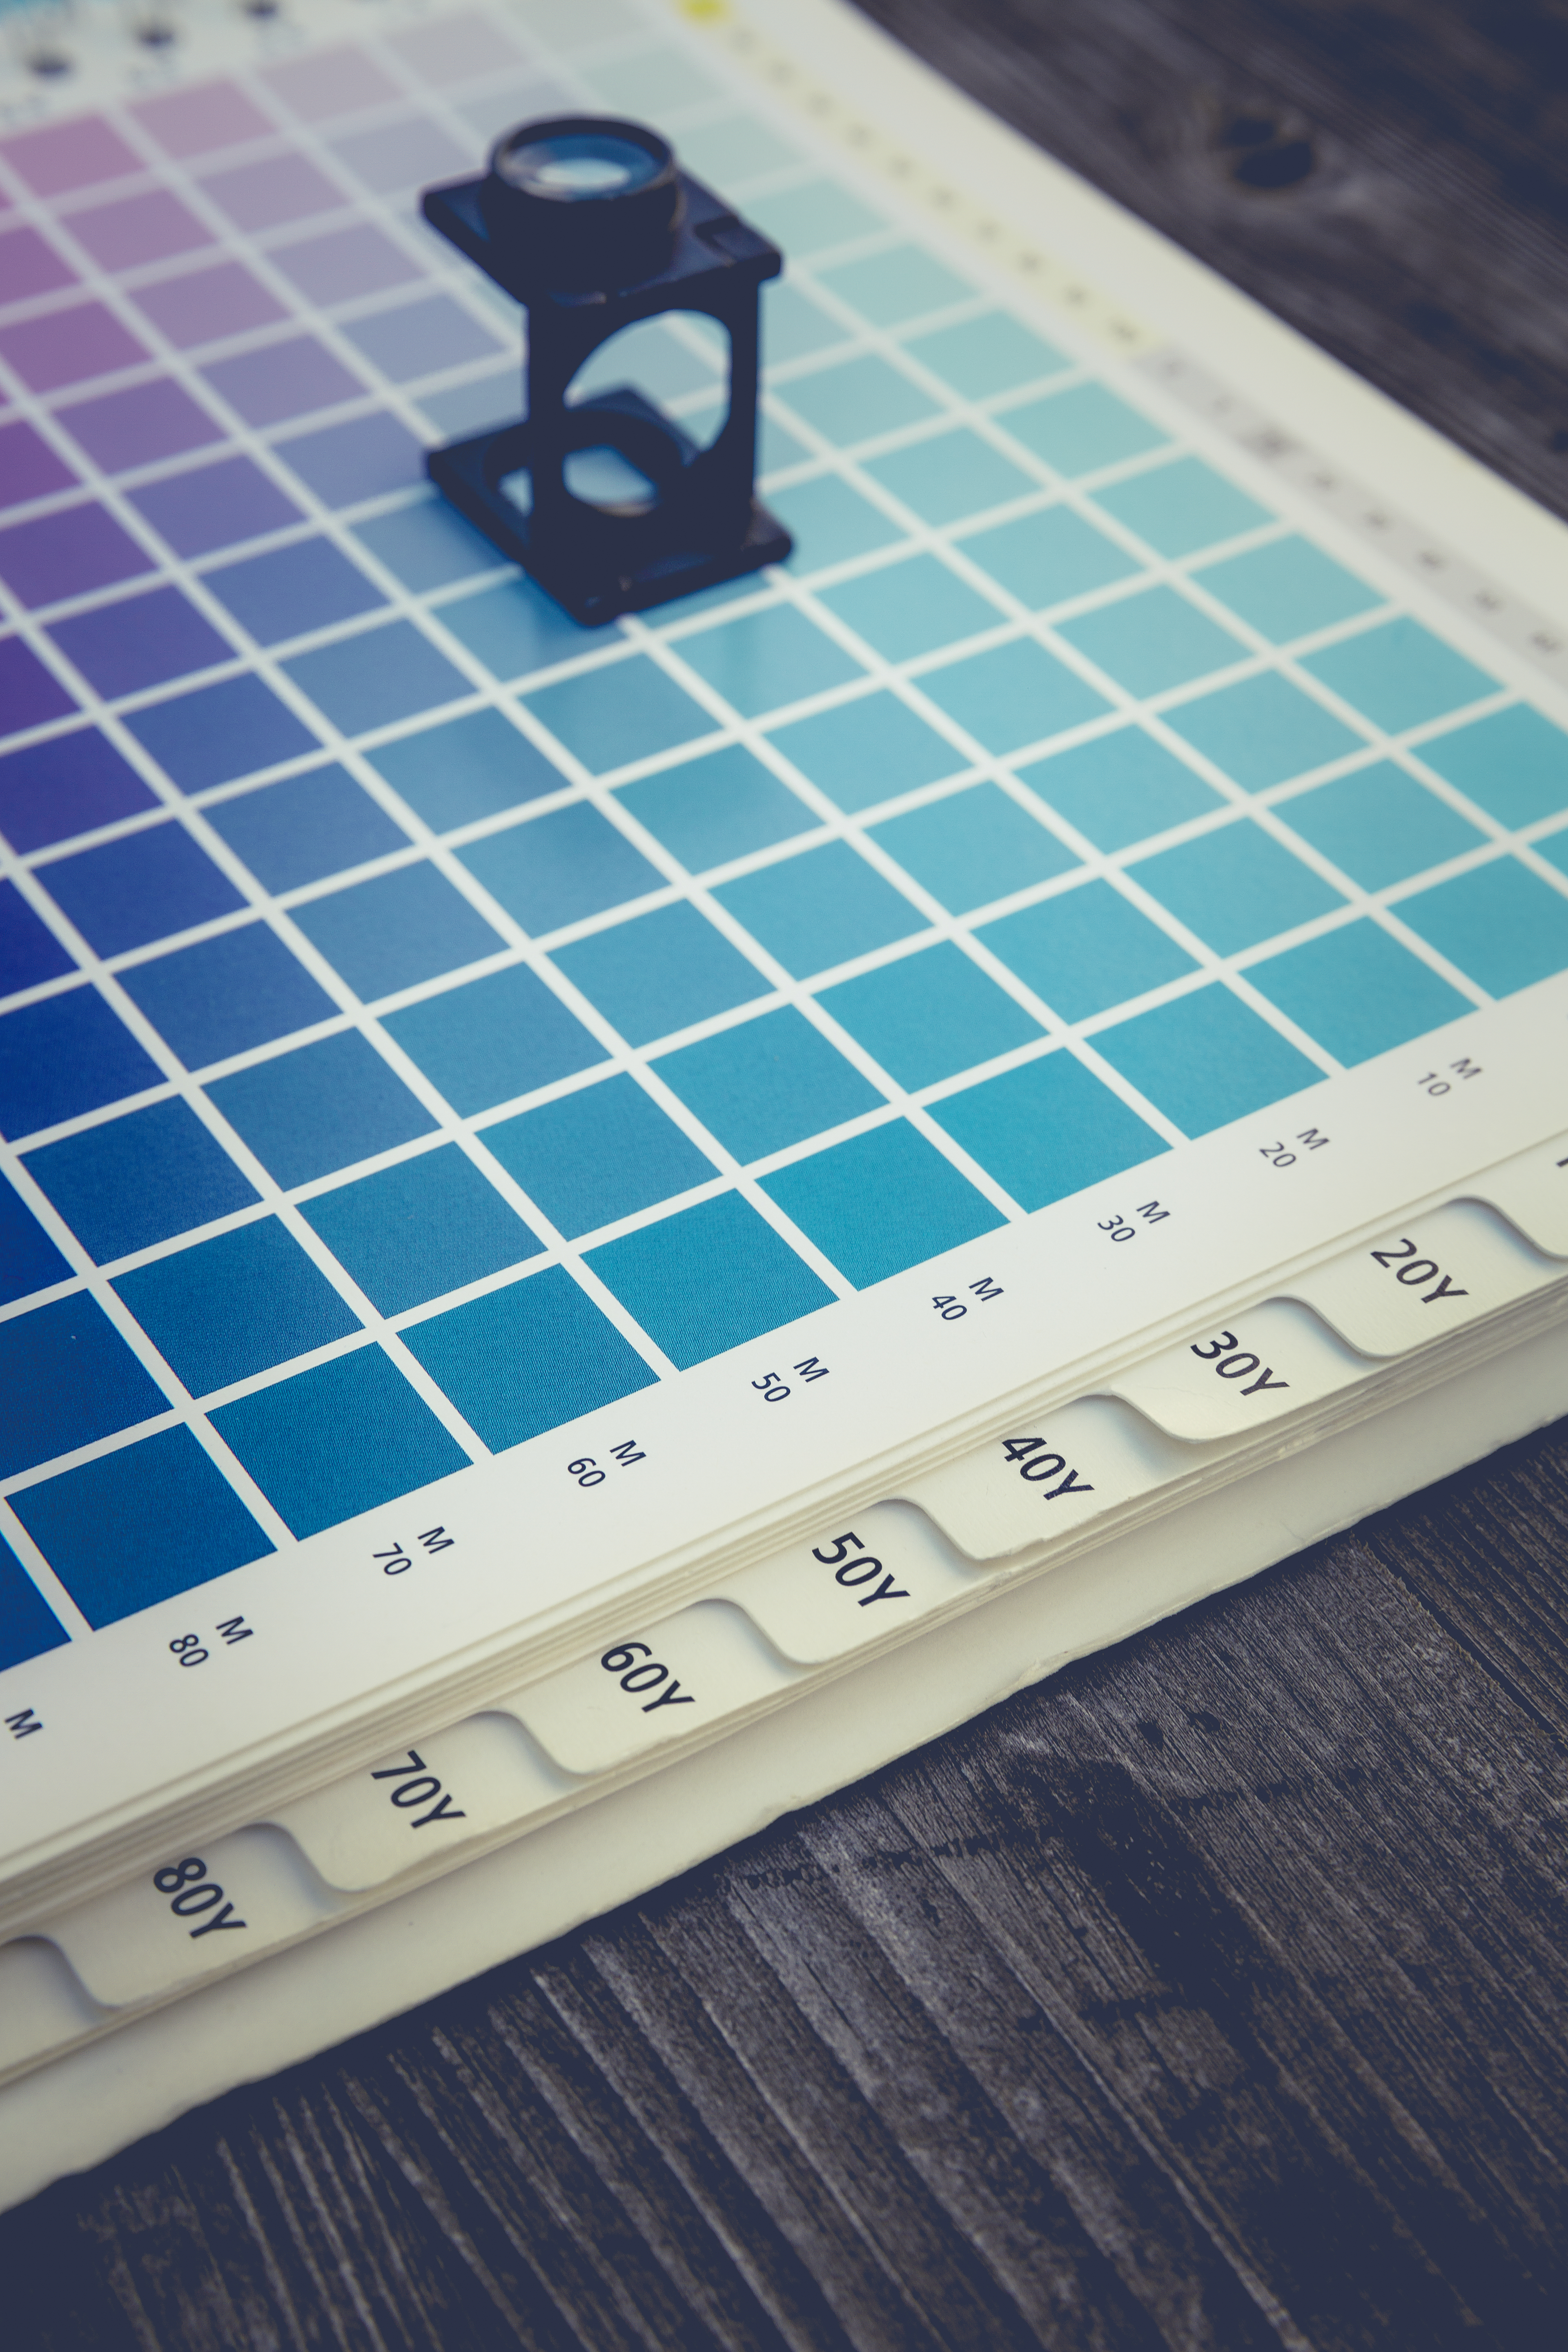
white, floor, number, colourful, color, blue, colorful, still life, board game, magnifying glass, colors, colours, games, shape, cmyk, indoor games and sports, tabletop game, color pallet, color table, colour pallet